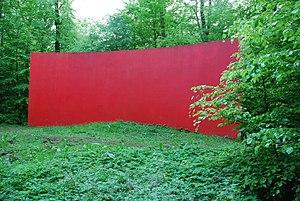
Gloria Friedmann, née en 1950 à Kronach, est une artiste contemporaine allemande. Sculptrice, auteur d'assemblages, créatrice d'environnement, elle utilise des techniques mixtes.
Le château de Wanås est un château suédois situé dans la commune d’Östra Göinge, dans la province historique de Scanie, à environ 20 kilomètres au nord de Kristianstad.